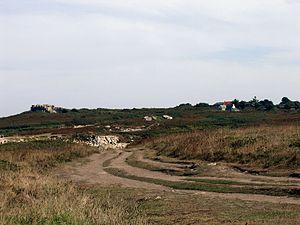
Vestiges du poste de garde-côte (Ti Gwerd) Île-Grande quartier de Pleumeur-Bodou dans les Côtes-d'Armor Bretagne
Pleumeur-Bodou [plømœʁ bodu] est une commune des Côtes-d'Armor en Bretagne.